Summit Series

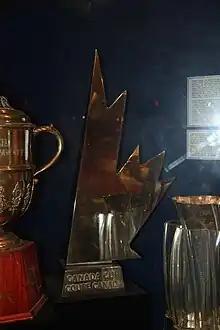
The Canada Cup at the Hockey Hall of Fame.

In the final minute of play, with Phil Esposito, Yvan Cournoyer and Peter Mahovlich out on the ice, Paul Henderson stood up at the bench and called Mahovlich off the ice as he was skating by. "I jumped on the ice and rushed straight for their net. I had this strange feeling that I could score the winning goal", recalls Henderson. Bobby Clarke was supposed to replace Esposito, but Phil did not come off ("There was no way I was coming off the ice in that situation," Esposito said). Cournoyer picked up a puck that had been passed around the boards by the Soviets in a clearing attempt. He missed Henderson with a pass, but two Soviets mishandled the puck in the corner and Esposito shot the puck on Tretiak.